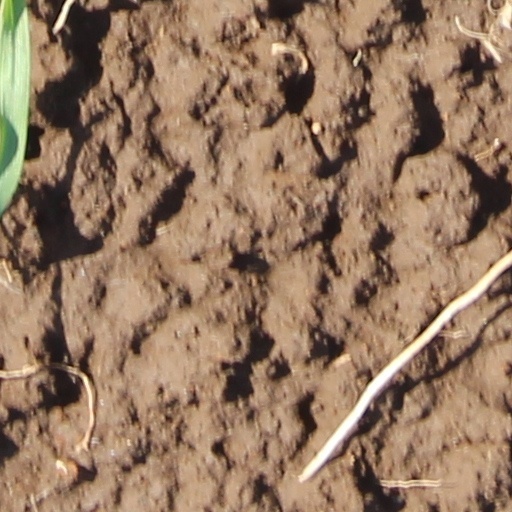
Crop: wheat